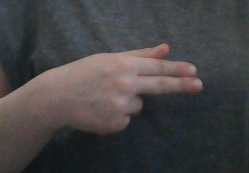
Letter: ghain